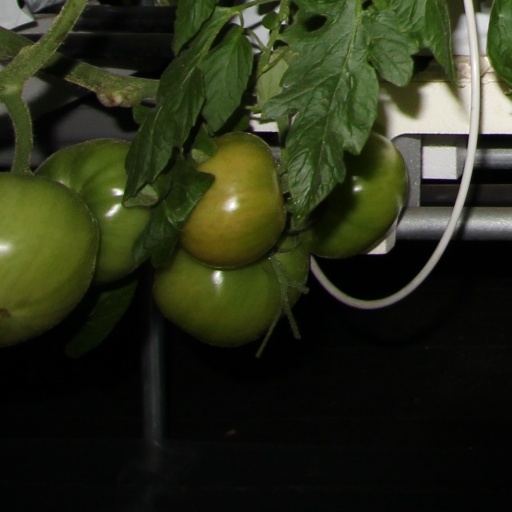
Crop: tomato